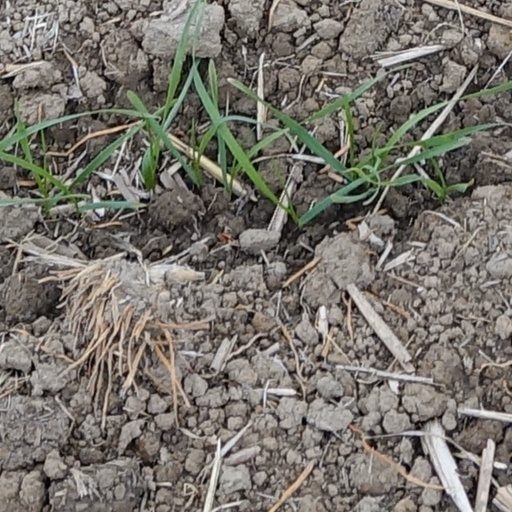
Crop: wheat